Early history of Gowa and Talloq

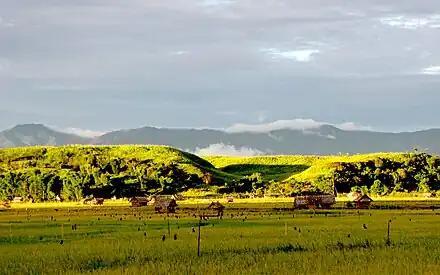
Irrigated rice fields in South Sulawesi

The low-lying interior heartland of the kingdom around Kale Gowa had been an estuary as late as 2300 BCE. The recession of the sea as the temperature cooled meant that the former coastline became a verdant wetland, well-watered by both the Jeneberang River and the monsoon rains. Such terrain is ideal for the growth of rice. Large swathes of formerly unoccupied land in Gowa and its environs were settled and farmed. This includes the Talloq River valley; the toponym "Talloq" itself comes from the Makassar word "taqloang" meaning "wide and uninhabited", referring to the empty forests cleared during settlement. Rice from South Sulawesi was commonly traded for imported goods, and its surplus supported foreign trade on an unprecedented scale. A 1980s archaeological survey of Makassar and its environs found over 10,000 pre-1600 ceramic sherds from China, Vietnam, and Thailand, including a single garden field which yielded over 850 sherds. According to Bulbeck and Caldwell, the scale of the ceramic importation "beggars imagination". It appears that these ceramics were only a portion of the imported "exotic sumptuary goods to pre-Islamic South Sulawesi", with the most common import being perishable textiles of which few examples have survived. These factors contributed to sustained population growth in Gowa and its neighbors after around 1300.